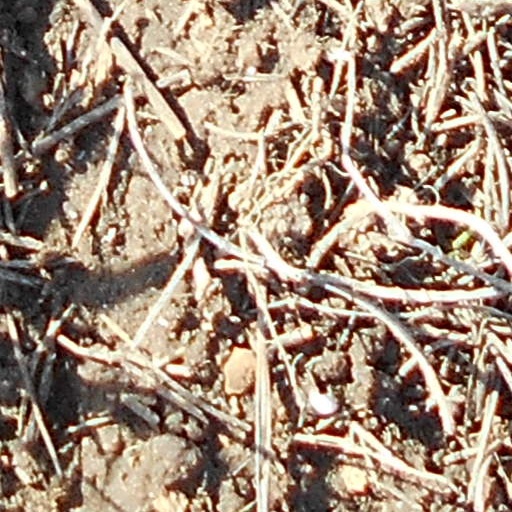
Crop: wheat